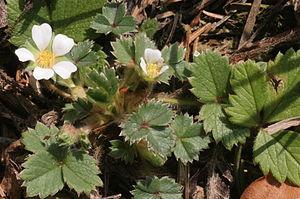
La Potentille faux fraisier ou Potentille stérile, parfois appelée Fraiserat ou Fraisier stérile est une espèce de plantes vivaces de la famille des Rosaceae ressemblant aux fraisiers.